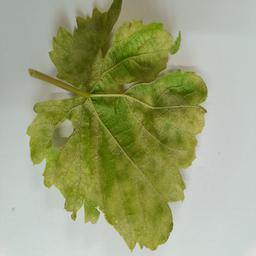
Label: Downy Mildew